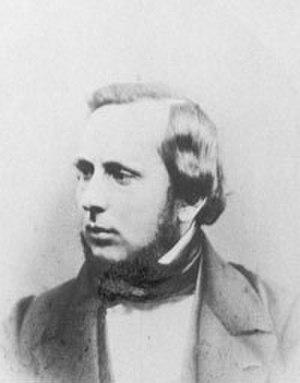
L'emplacement des noms sur la tour
Jacques-Joseph Ebelmen, né à Baume-les-Dames le 10 juillet 1814 et mort à Sèvres le 31 mars 1852, est un ingénieur des mines et chimiste français.